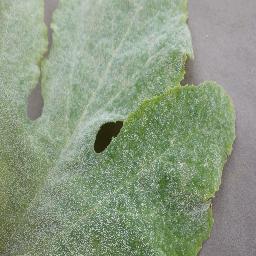
Label: Squash___Powdery_mildew